Special forces of Israel

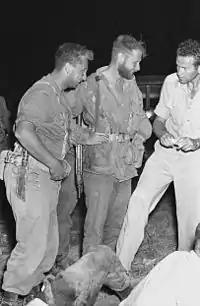
Ariel Sharon (left), and Aharon Davidi (center), before a reprisal operation, 1955.

Commando Unit 101, the founding Israeli special forces unit, was established and commanded by Ariel Sharon on orders from Prime Minister David Ben-Gurion in August 1953. They were armed with non-standard weapons and tasked with carrying out retribution operations across the state's borders – in particular, establishing small unit maneuvers, activation and tactical insertion and exit tactics.